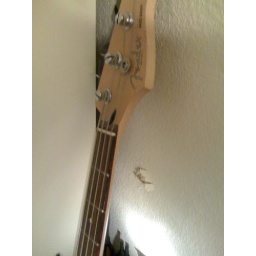
Other side of closet wall where the bullet entered the kitchen area. Missed my bass by about 1/4 inch!!